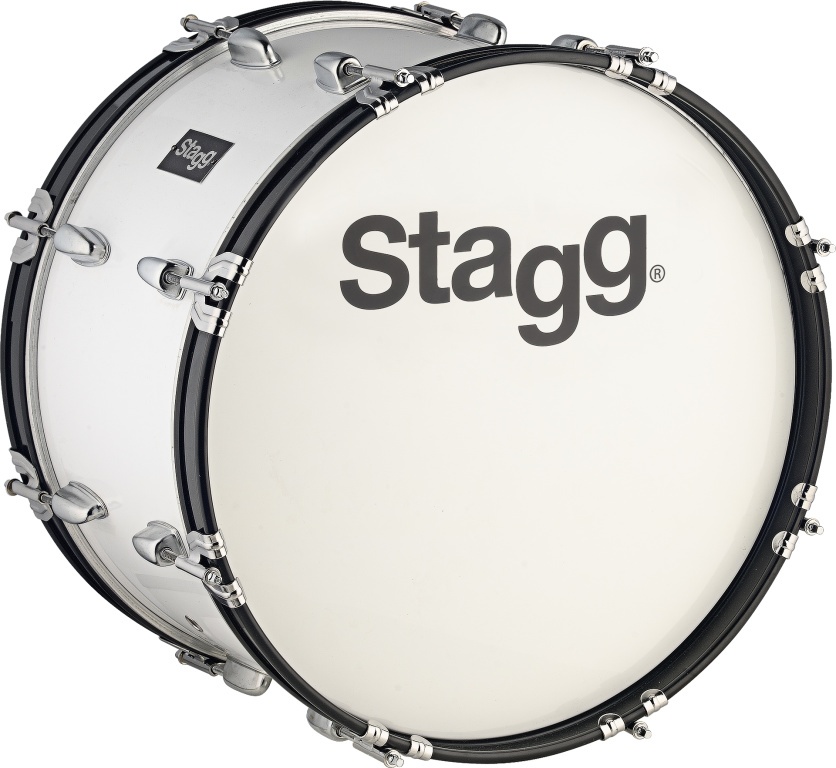
MABD-2210 Marching Bass Drum 22"X10"
22" x 10" Marching Bass Drum w/ strap & beater - 7-ply basswood shell - 1.5mm steel hoops - 8 pairs die-cast steel lugs - internal muffle rings - drum key included
Brand: Stagg
Category: Arts & Entertainment > Hobbies & Creative Arts > Musical Instruments > Percussion > Bass Drums > Marching Bass Drums